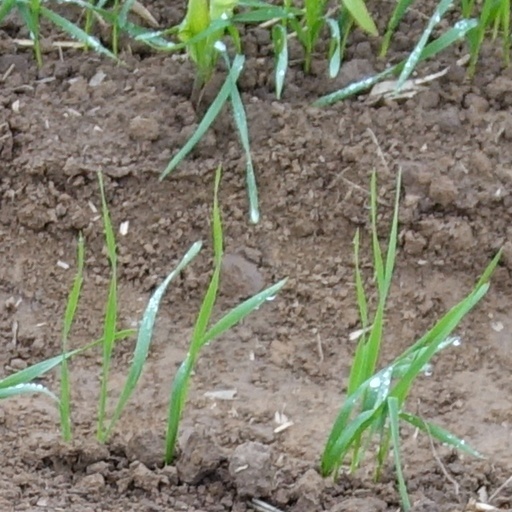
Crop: wheat